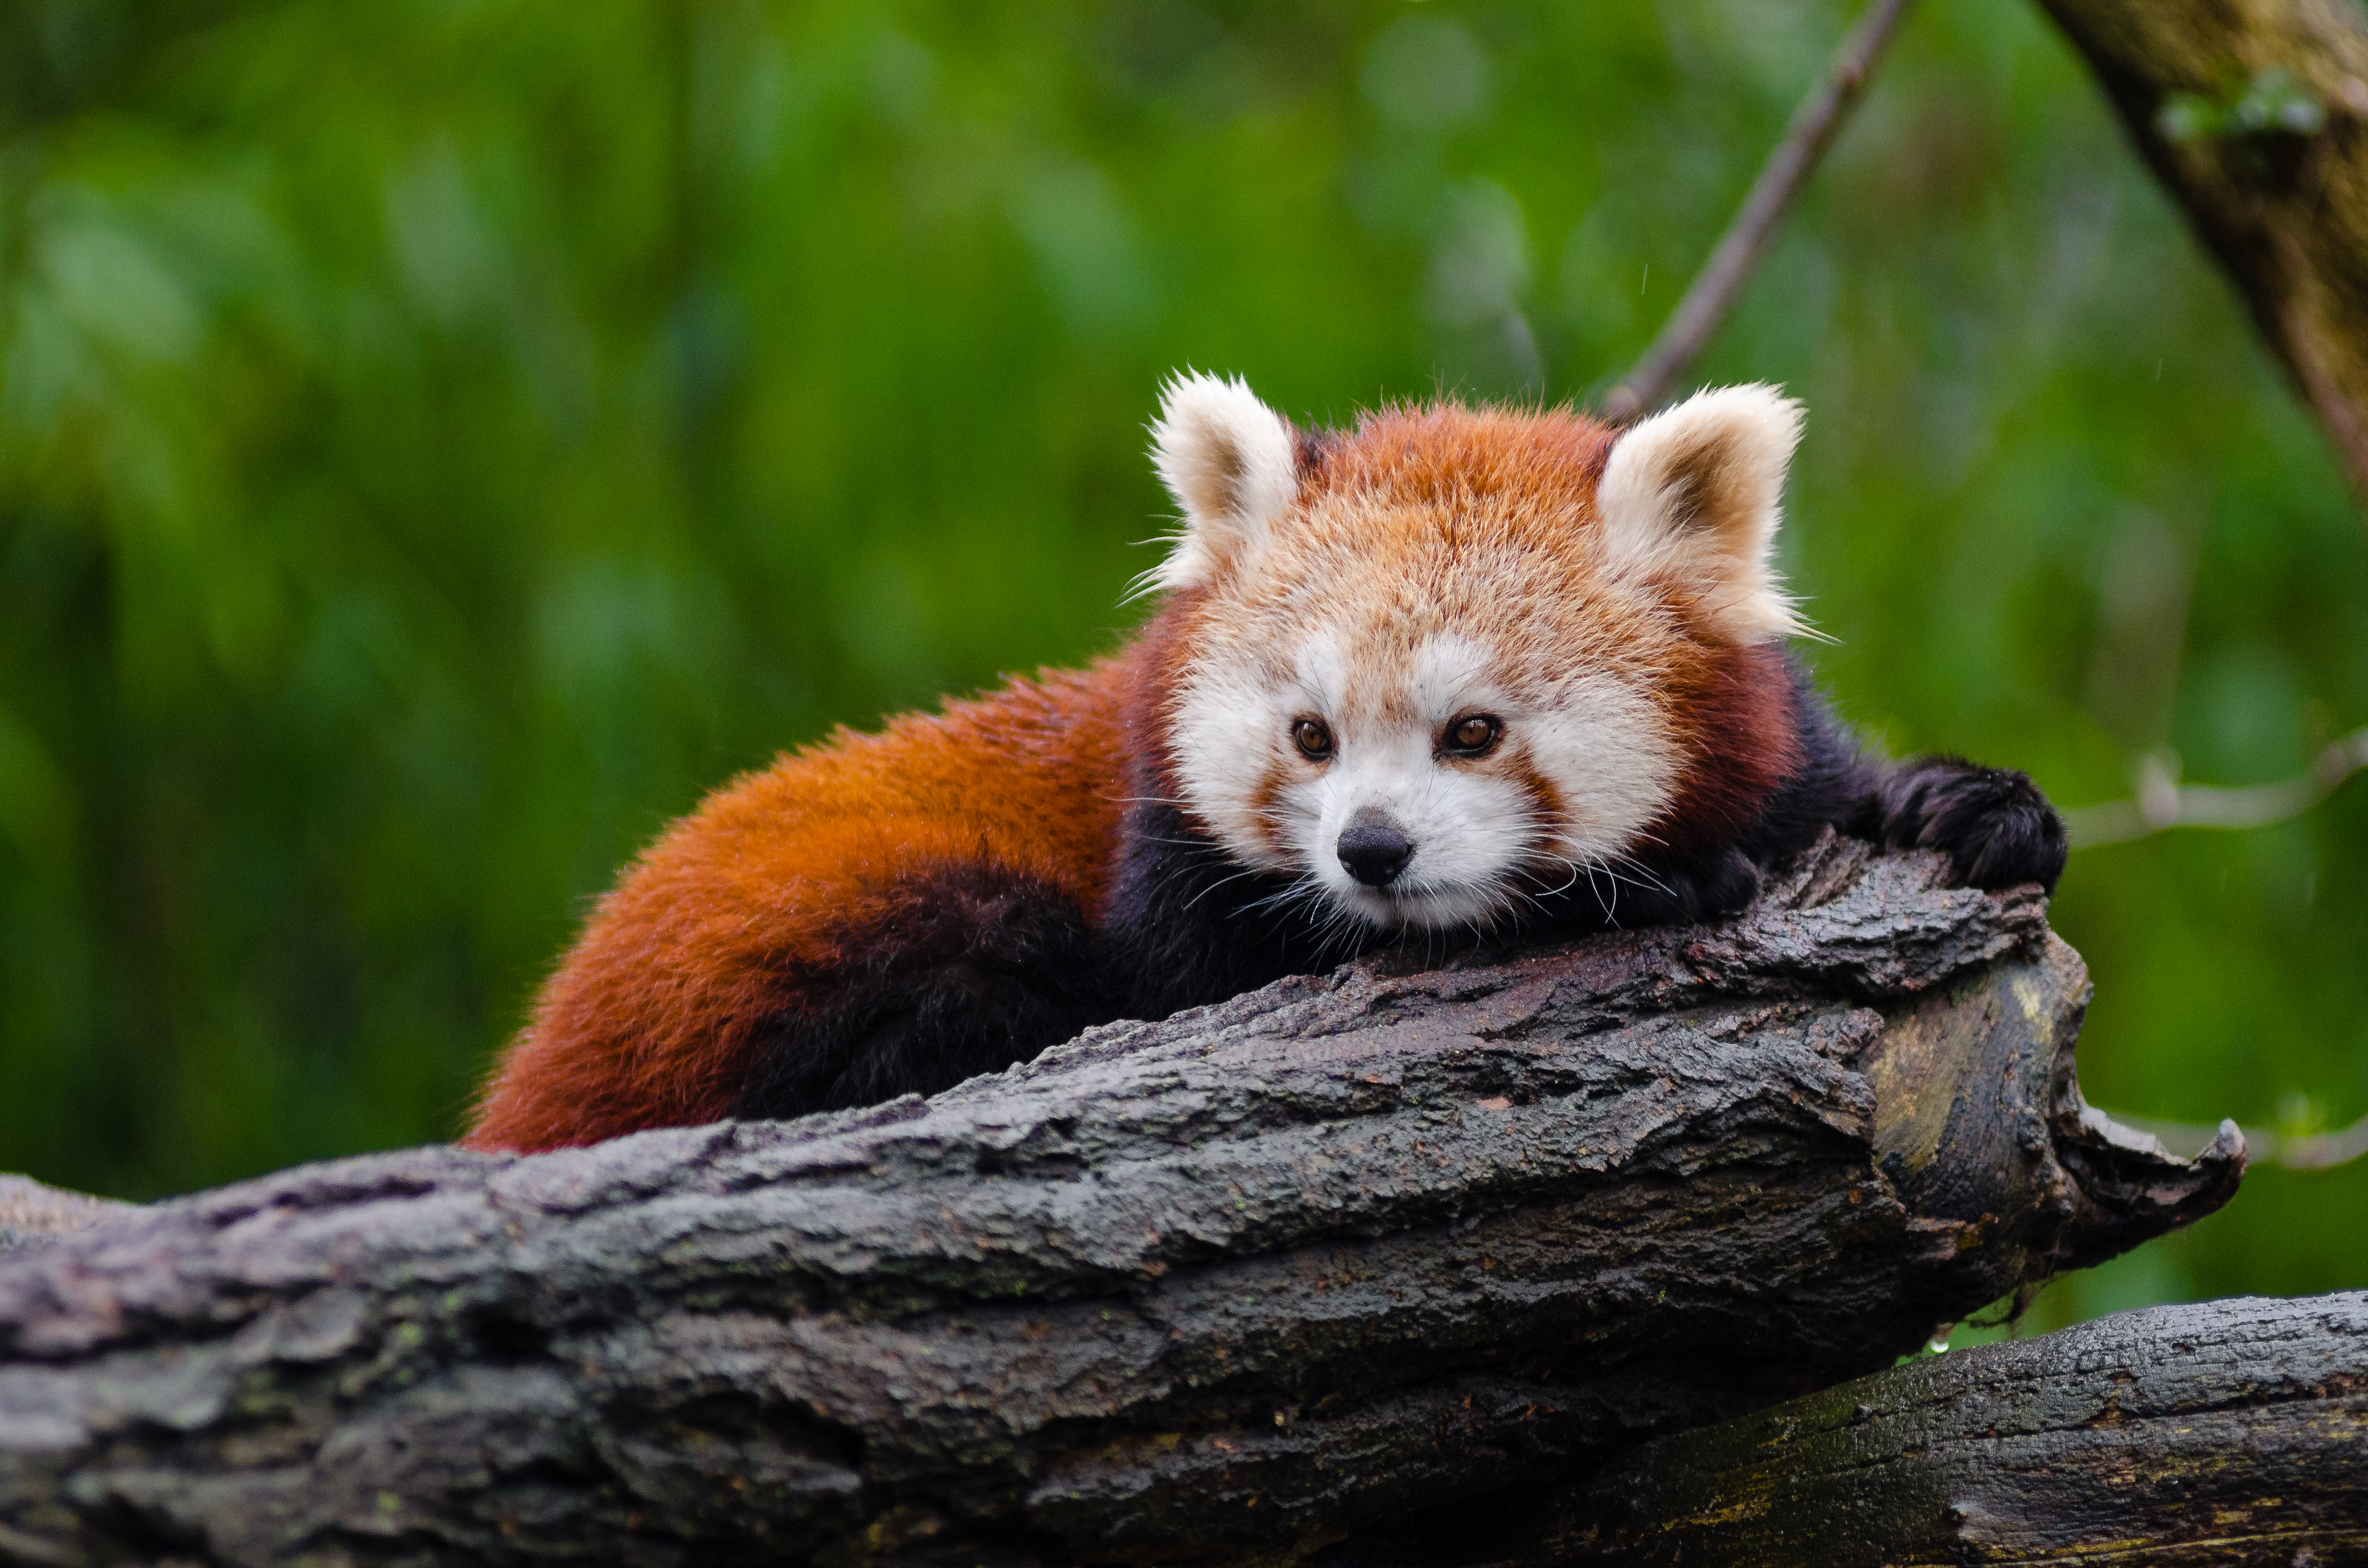
tree, nature, cold, winter, bokeh, vintage, sweet, feet, animal, cute, female, wildlife, zoo, fur, orange, young, green, high, red, foot, mammal, nikon, fauna, red panda, panda, 2015, face, nose, paw, tail, animals, ears, endangered, vertebrate, germany, deutschland, natur, paws, tier, iso, ss, fell, grn, gesicht, baum, adorable, bamboo, d7000, roter, kleiner, niedlich, sues, suess, species, bedrohte, tierart, tierpark, weiblich, jungtier, jung, ohren, schwanz, nase, bedroht, ailurus, fulgens, mozilla, firefox, wochenende, weekend, kalt, dog breed group